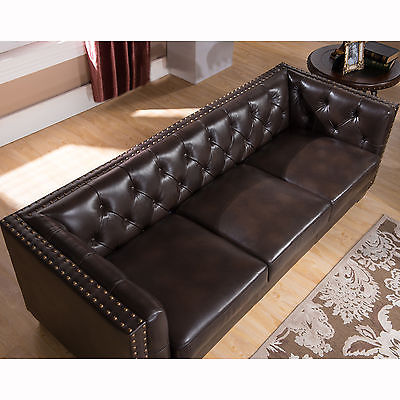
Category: sofa